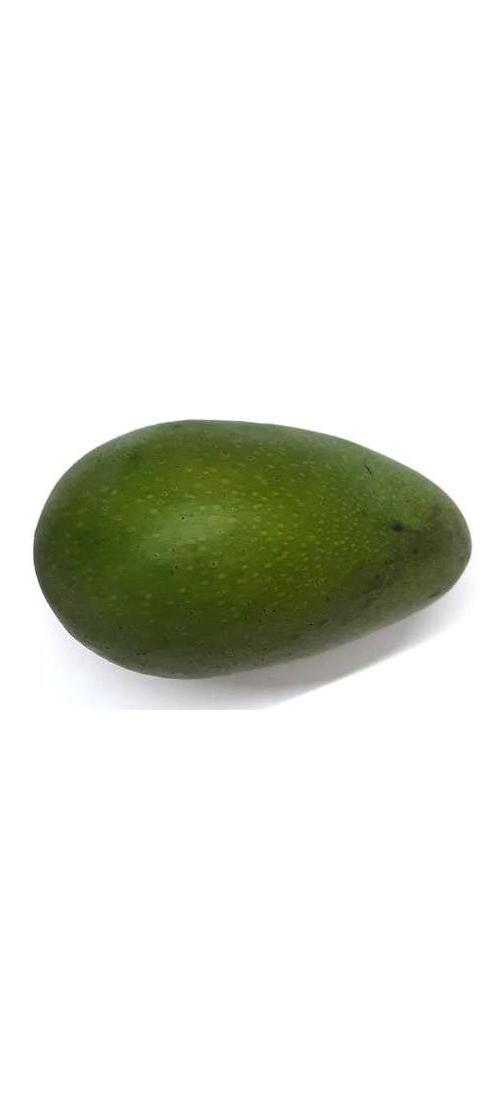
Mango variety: Ashshina Zhinuk